Siren Edelweiss

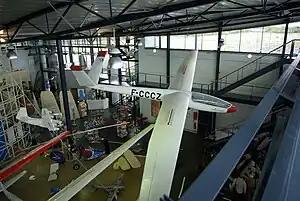
Siren C.30S Edelweiss (F-CCCZ), at Musée régional de l'air d'Angers-Marcé

The Siren C.30 Edelweiss (or C.30S) is a 15 m span, Standard Class sailplane designed in France in the early 1960s. The Edelweiss came second in its class at the 1963 World Gliding Championships (WGC) and first in its class two years later. Several are still flying in France and elsewhere in 2010.